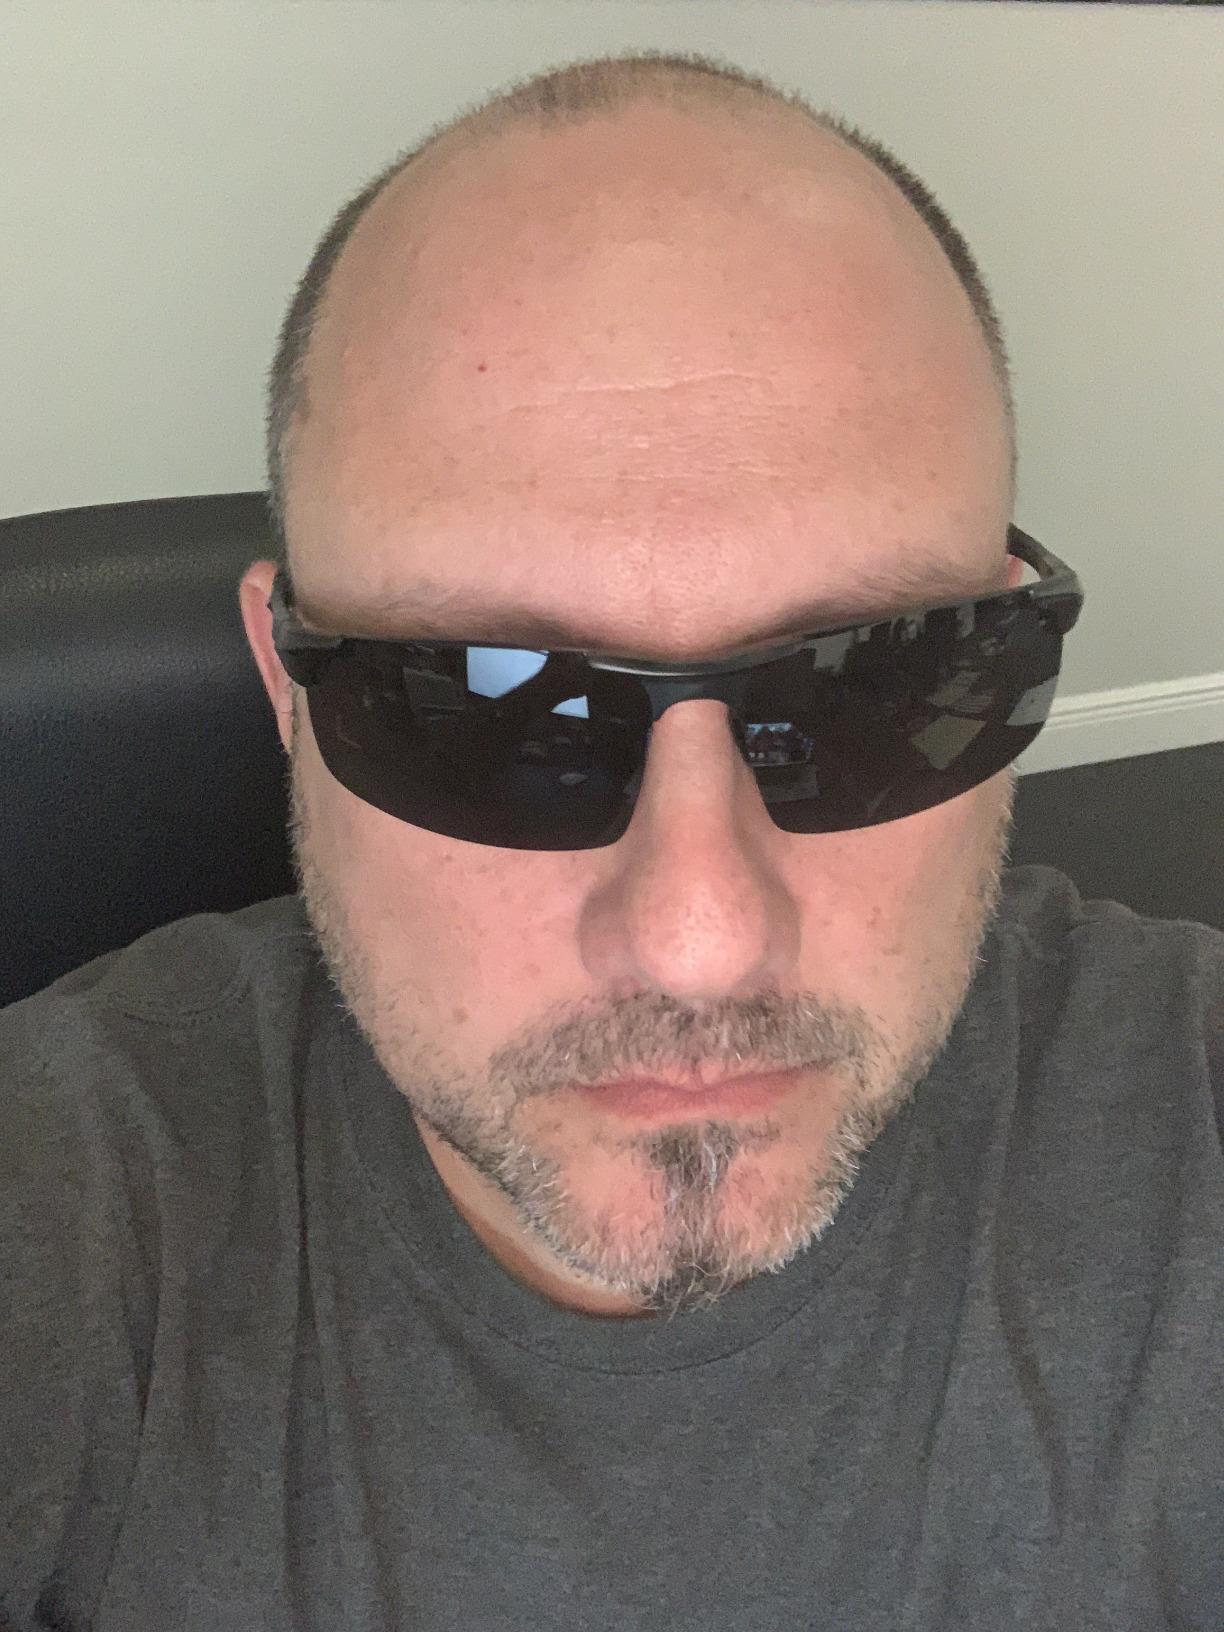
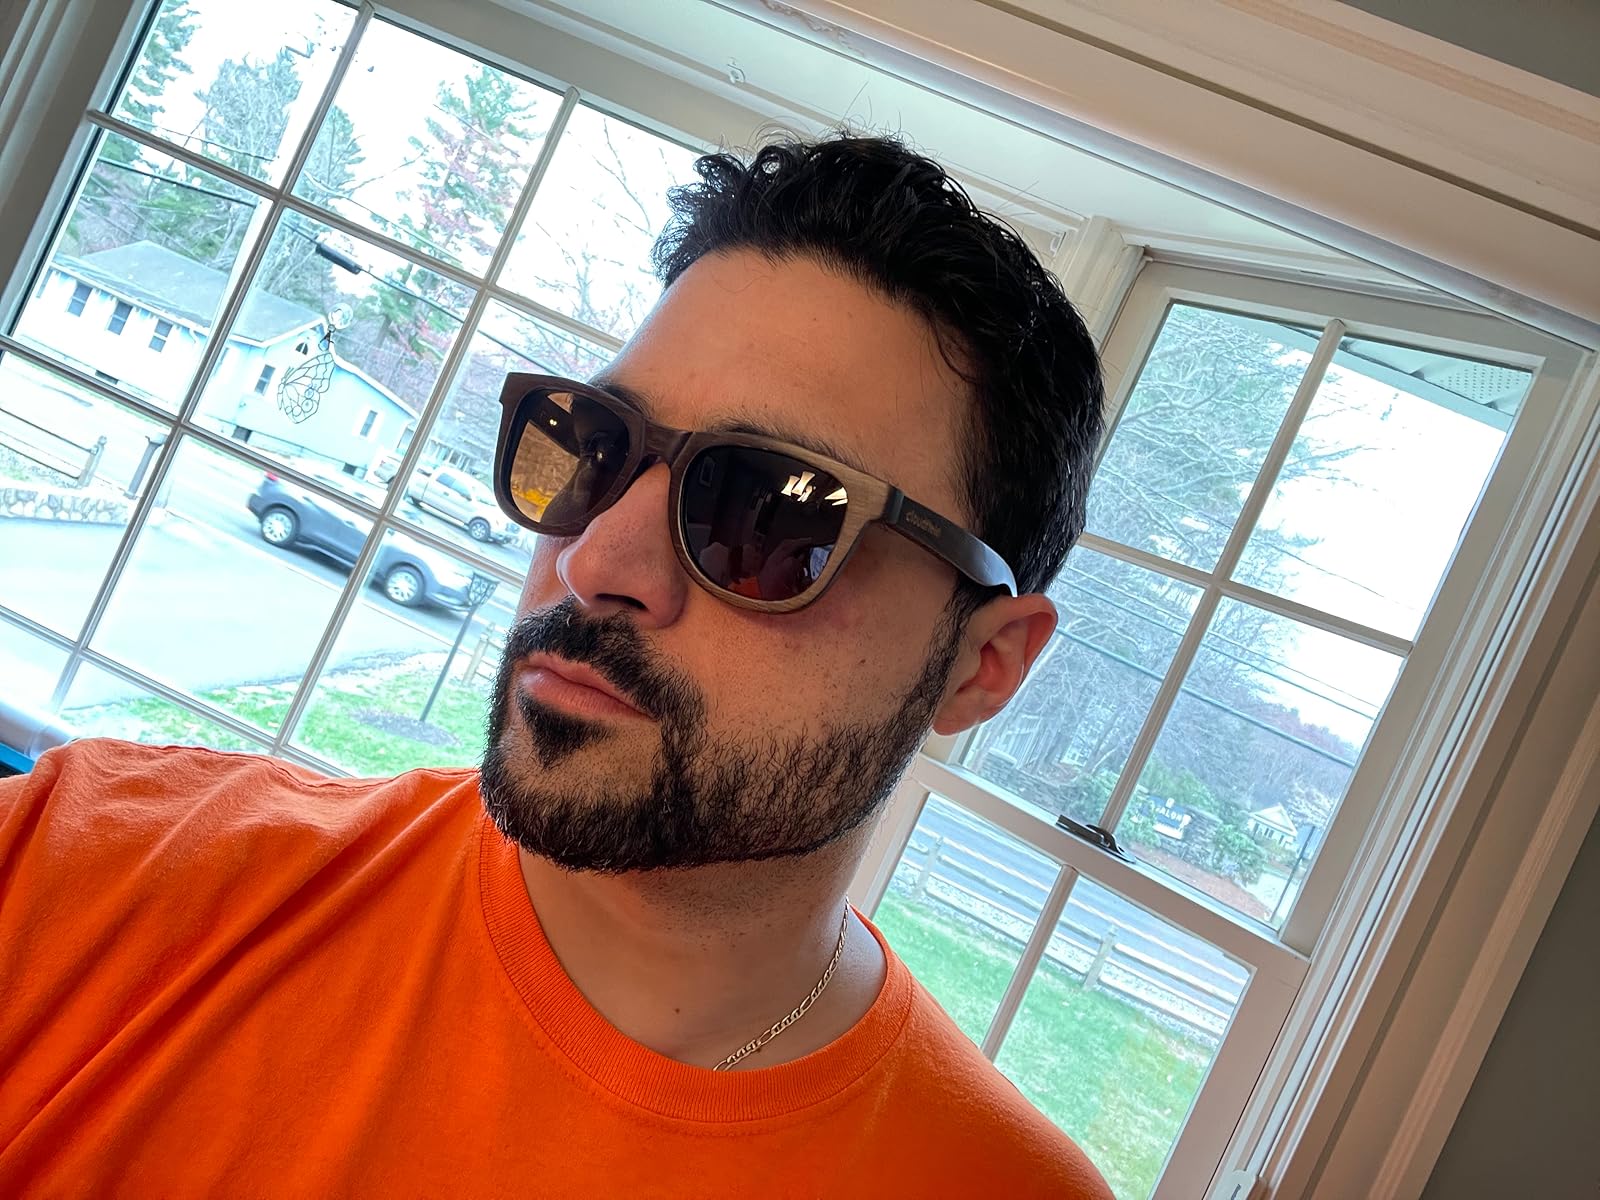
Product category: accessories_sunglasses
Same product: no